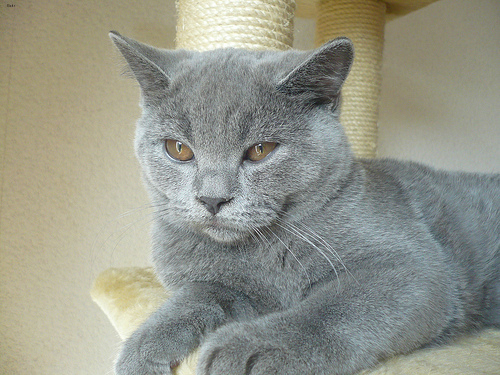
Animal: cat
Breed: British Shorthair